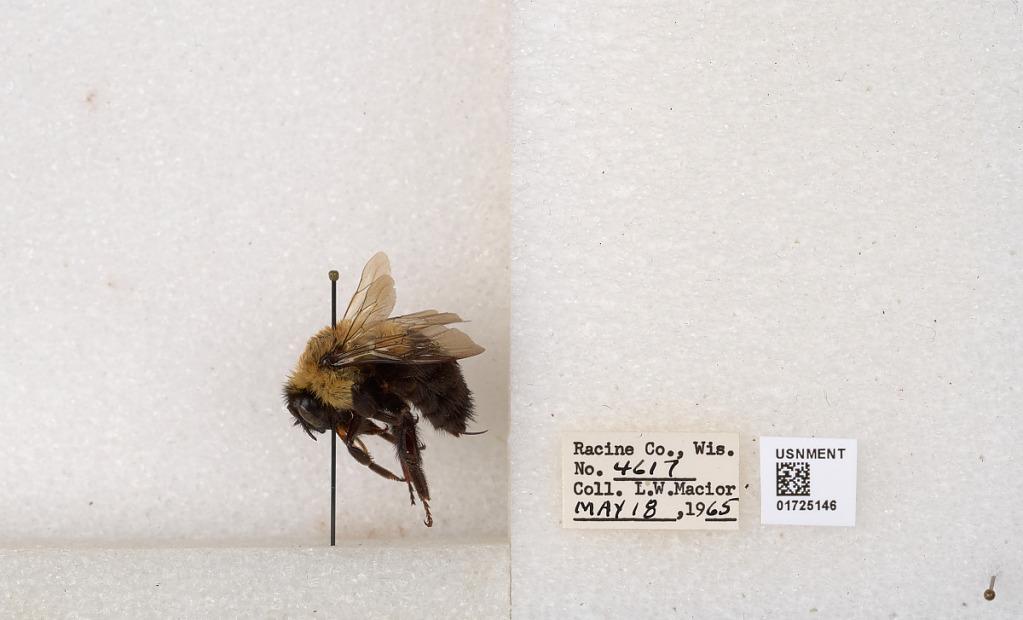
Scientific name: Bombus impatiens Cresson
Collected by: L. Macior
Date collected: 1965-5-18
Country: United States
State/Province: Wisconsin
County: Racine
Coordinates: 42.7299, -87.8123